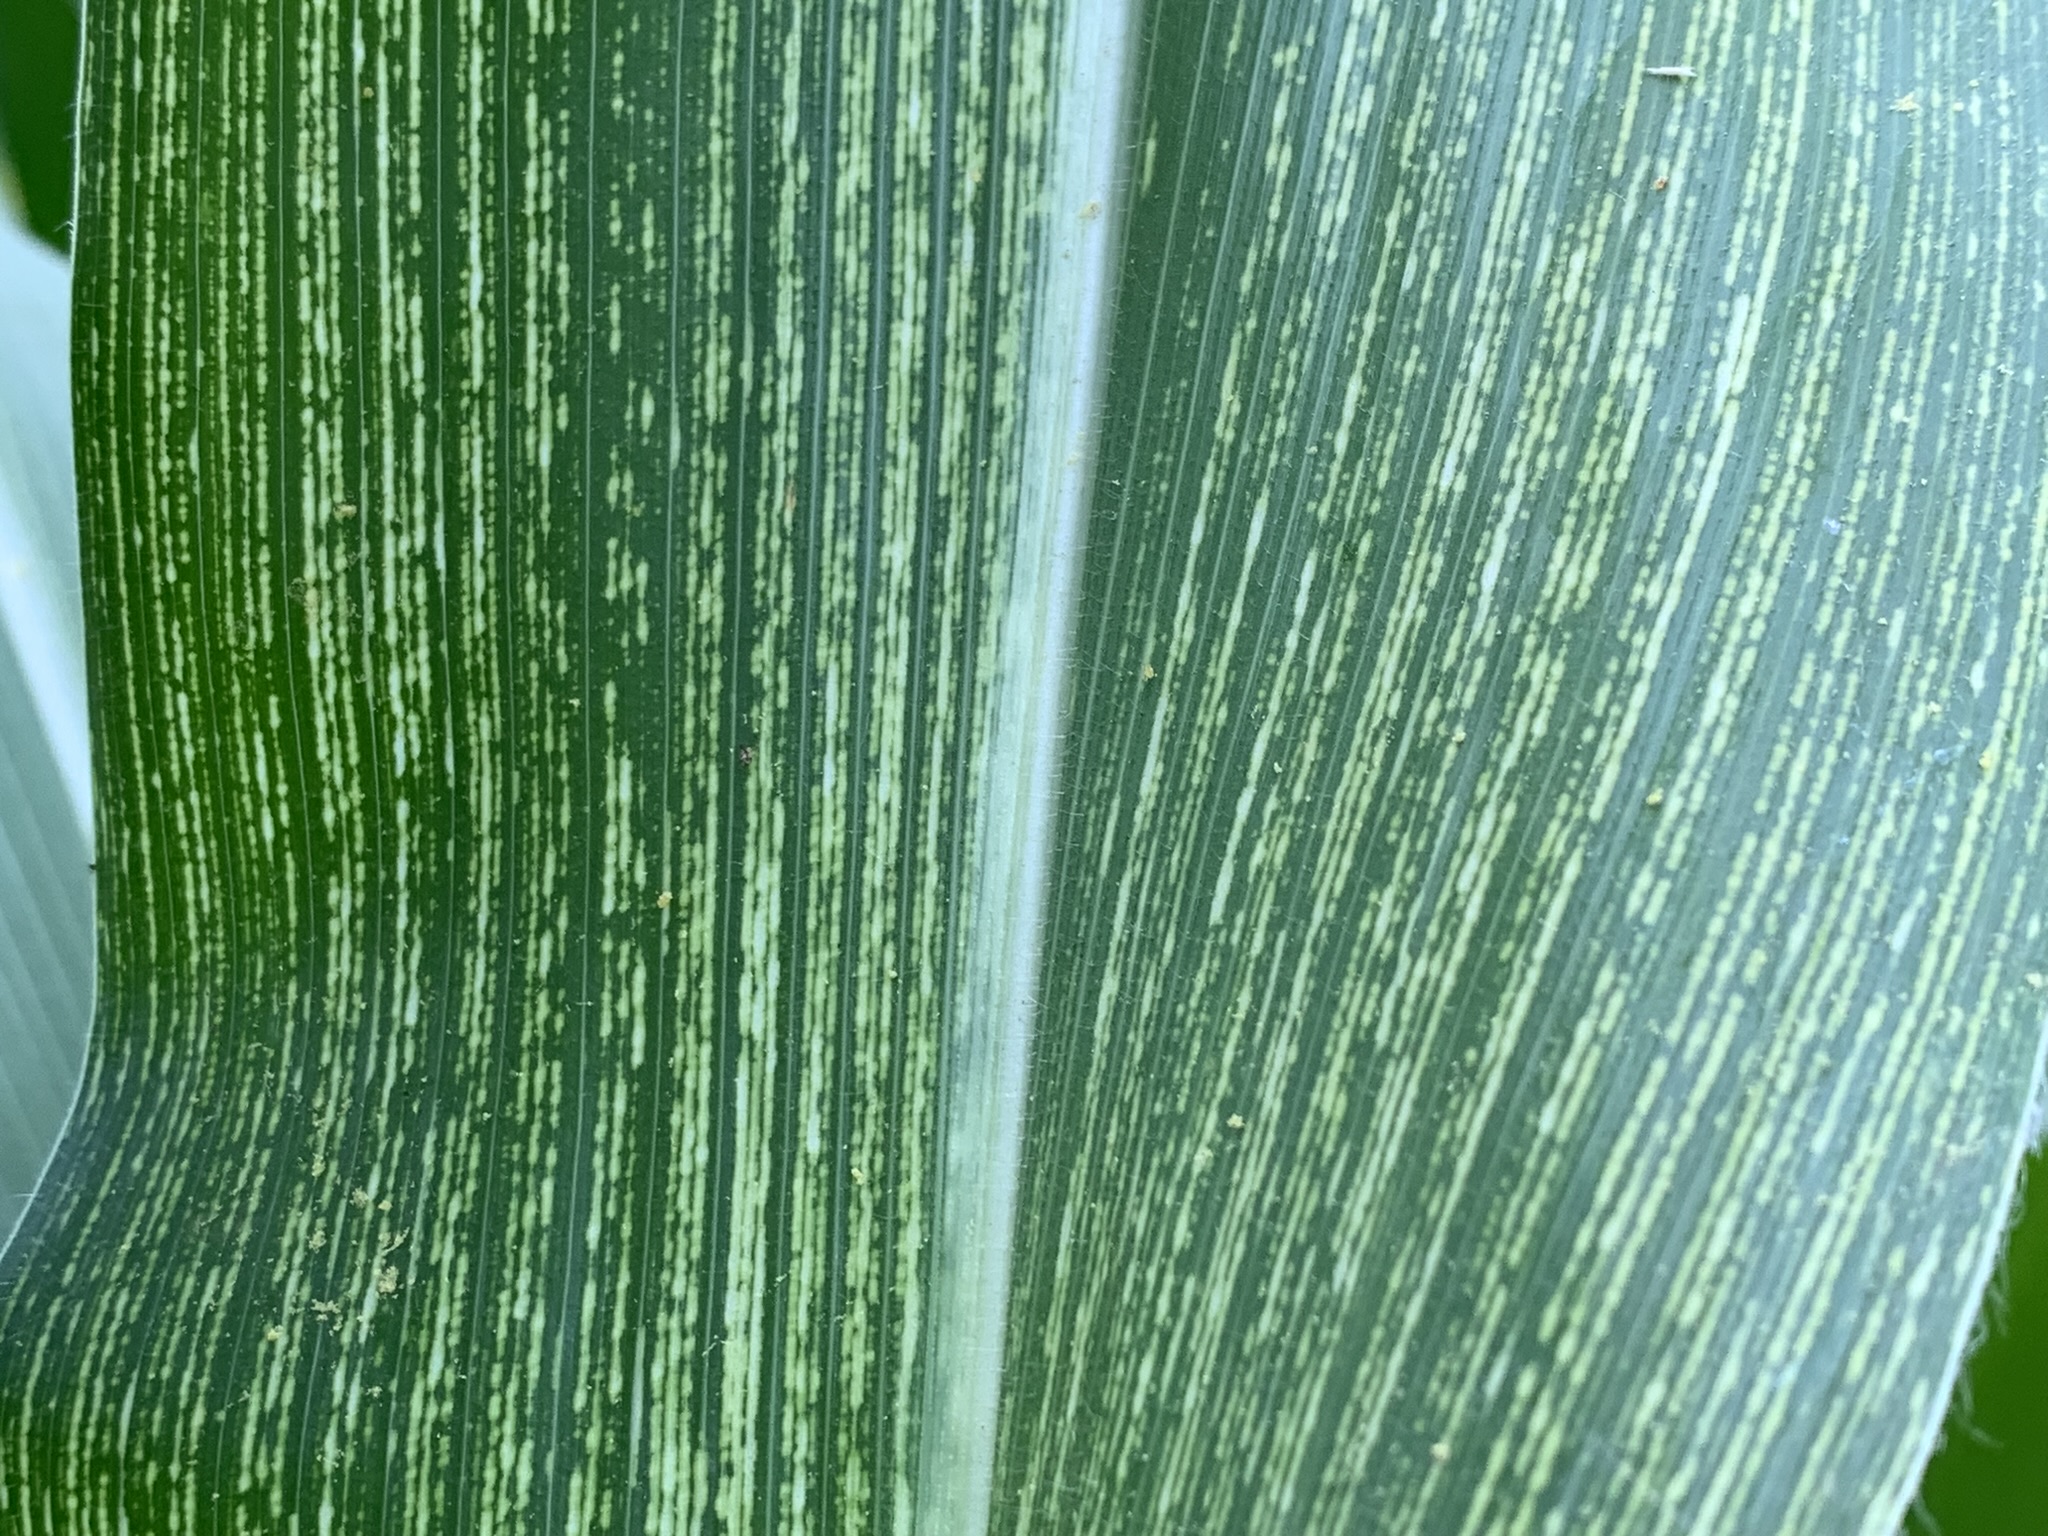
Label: MSV